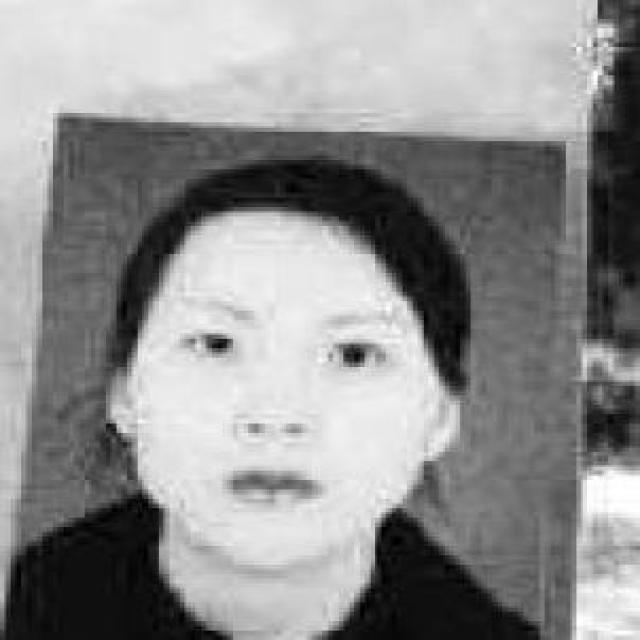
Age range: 21-44